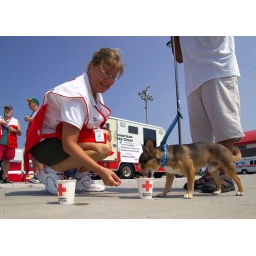
Coco the dog gets a needed drink of water at a feeding center in NOLA.